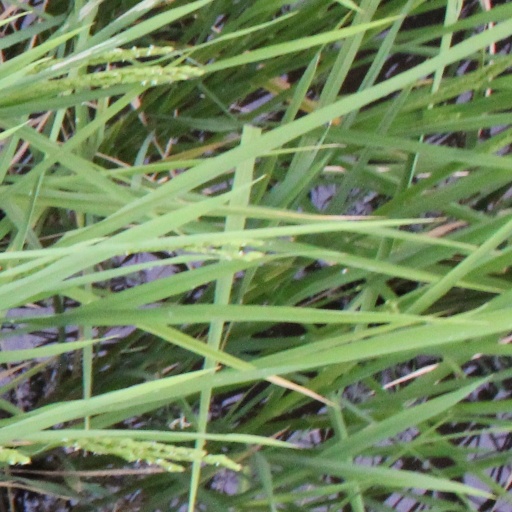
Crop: rice